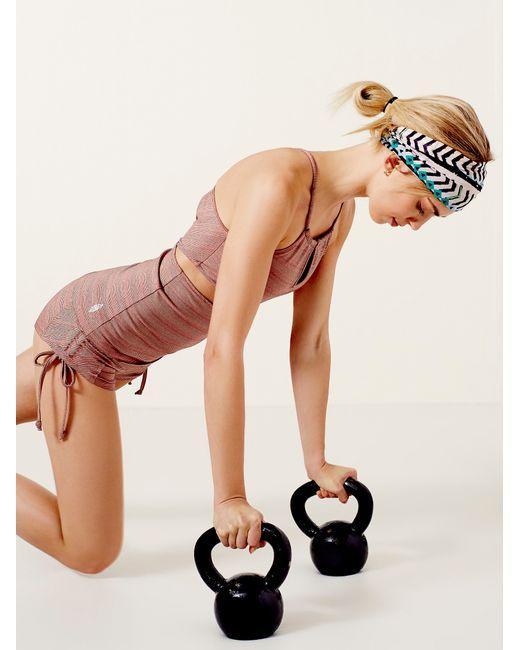
Rosa Schultergurtoberteil und String mit hoher Taille, an den Seiten kurz gezogen, Sport- oder Trainingsbekleidung